Jinyeong station

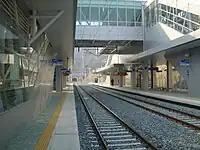
Jinyeong Station

Jinyeong Station is a railway station in South Korea. It is on the Gyeongjeon Line.